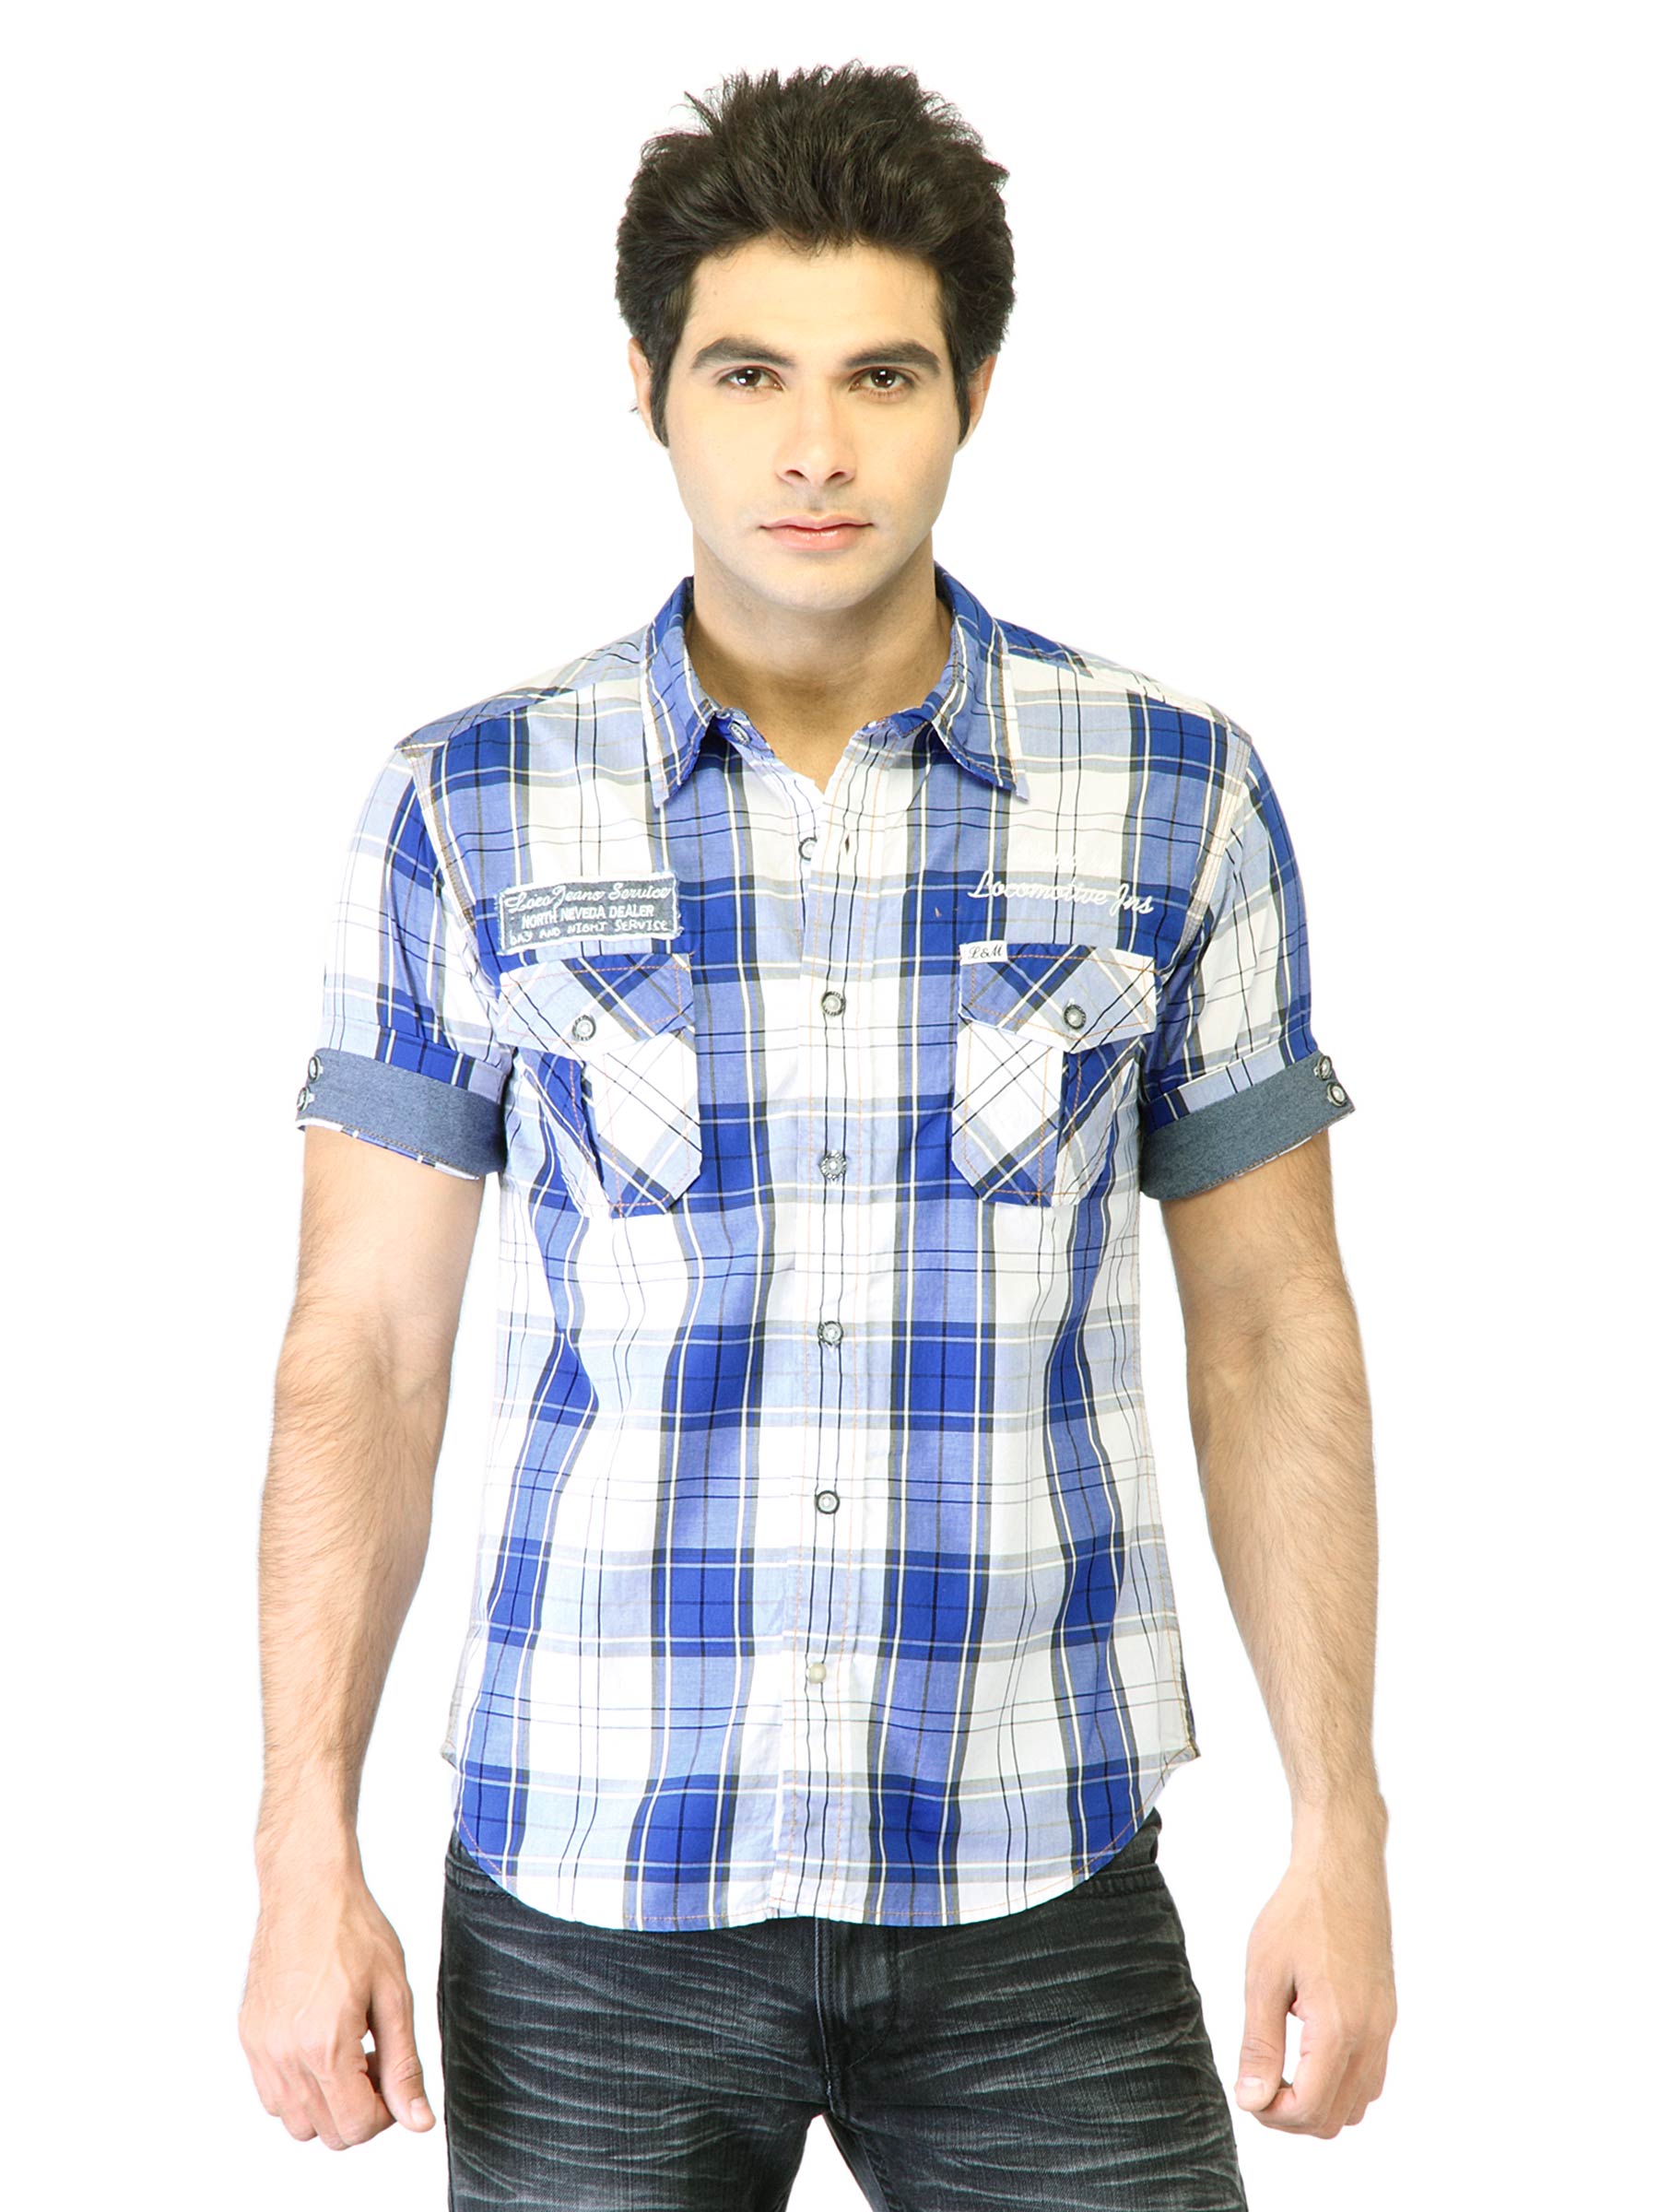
Locomotive Men Blue Check Shirt
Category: Apparel / Topwear / Shirts
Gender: Men
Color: Blue
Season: Summer 2011
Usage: Casual